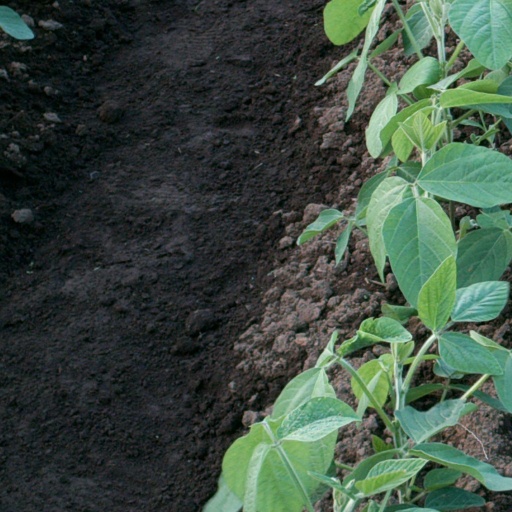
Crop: soybean